Carcharodontosauridae

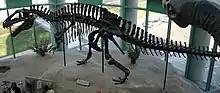

The earliest discovery of carcharodontosaurid fossils may date to 1835 with the discovery of "Poekilopleuron" in Jurassic-aged sediments in Normandy, France and it was then described in 1836 by French naturalist Jacques Amand Eudes-Deslongchamps. However, the holotype (name-bearing) specimen, which consisted of an incomplete postcranial skeleton, was destroyed during World War II. Due to the fragmentary and destroyed nature of "Poekilopleuron"'s fossils, little can be ascertained about its phylogenetic position or validity. However, recent phylogenetic analyses have recovered it as a basal carcharodontosaurid or carcharodontosaurian, though it has also been classified as a metriacanthosaurid, megalosauroid, or another position in Carnosauria. If not "Poekilopleuron", the oldest discovery of carcharodontosaurid fossils would be between 1909 and 1913 with the discovery of "Veterupristisaurus" in the Jurassic-aged Tendaguru Formation of Lindi, Tanzania. These fossils, consisting of several caudal (tail) vertebrae, were described by German paleontologist Werner Janensch in 1925 as belonging to an indeterminate large theropod. However after further study in 2011, German paleontologist Oliver Rauhut concluded that these vertebrae belonged to a novel genus and species of carcharodontosaurid which he named "Veterupristisaurus milneri".